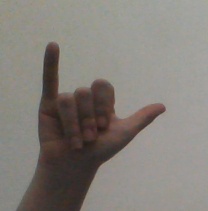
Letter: ya